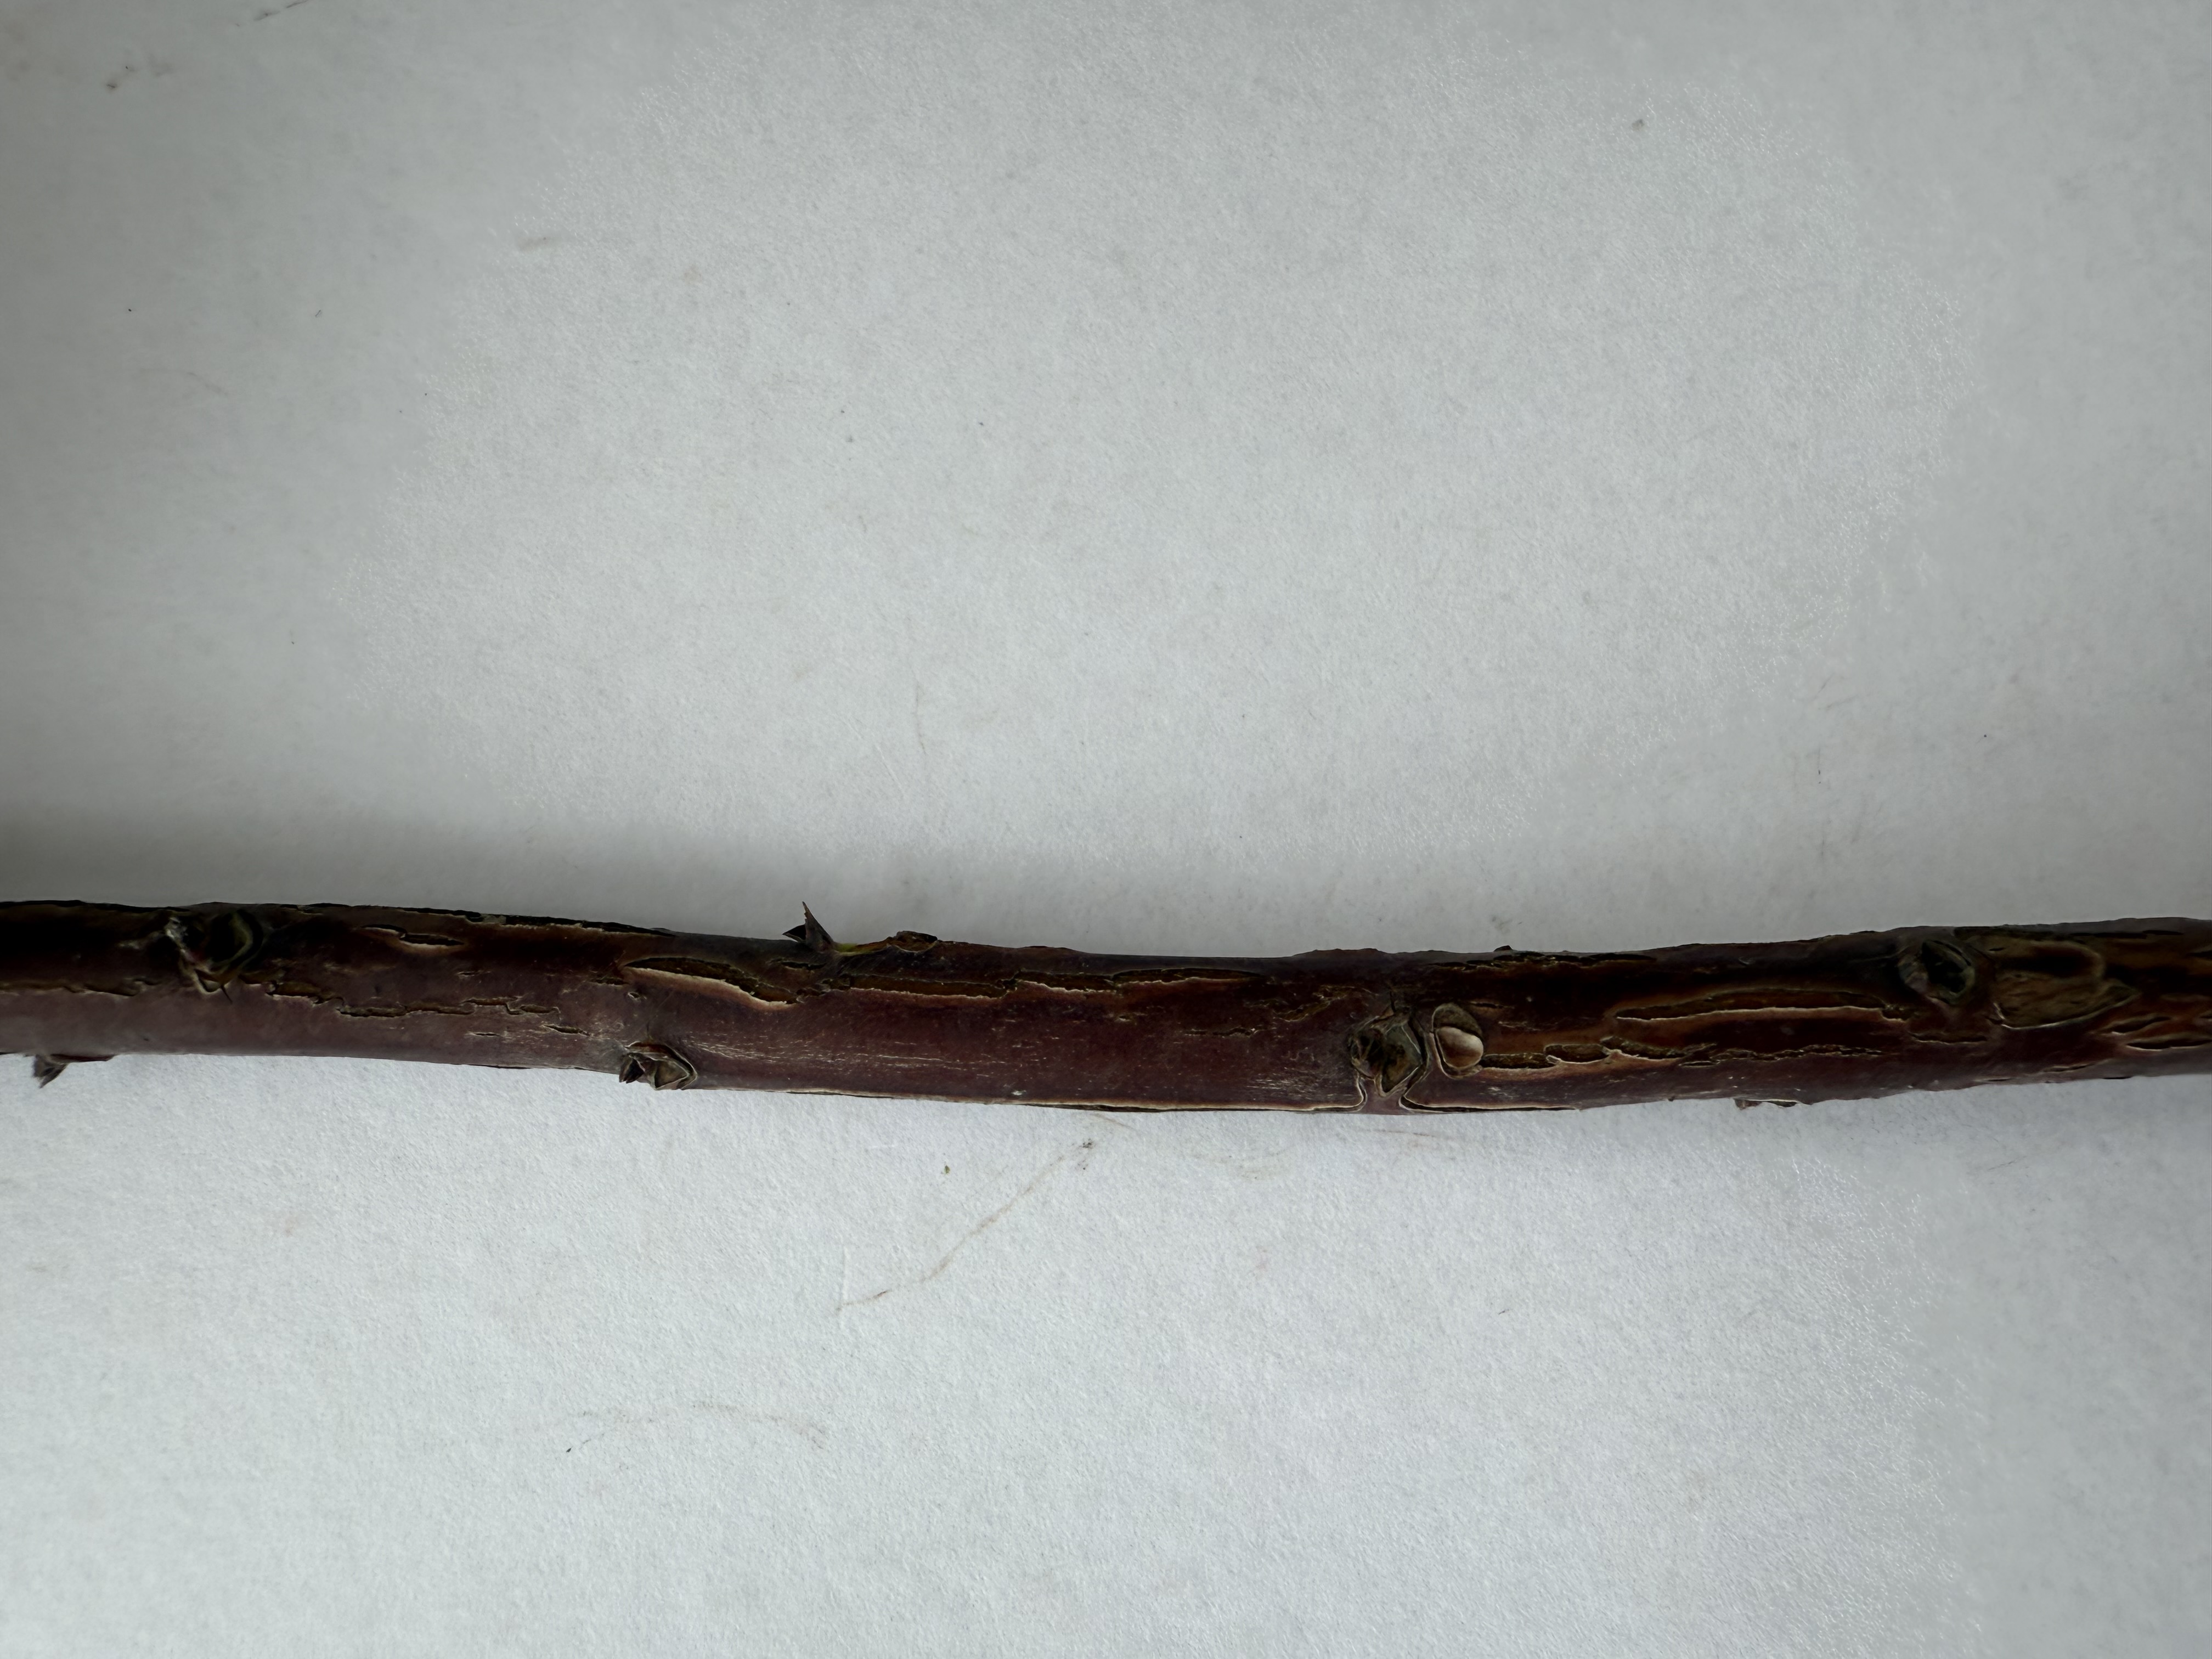
Variety: Strawberry Tree